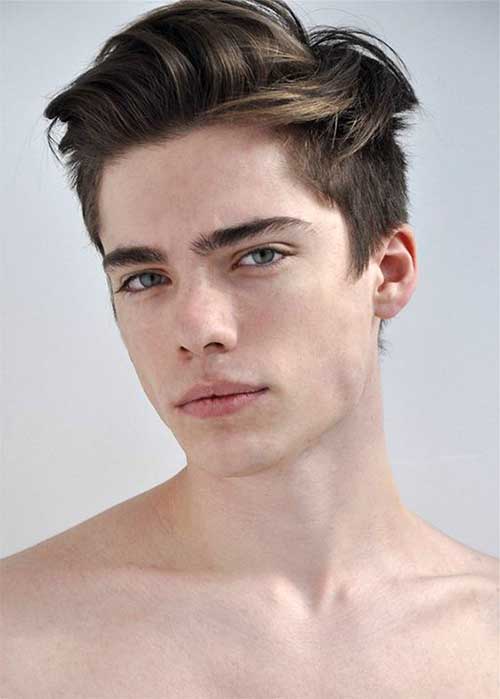
Portrait style: Real Portrait